The Only Ones

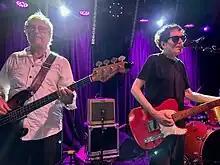
The Only Ones performing at the Trades Club in Hebden Bridge, 2023, left to right: Alan Mair (bass), and Peter Perrett (vocals)

In an interview published in the 10 November 2006 issue of the tabloid newspaper, the "Daily Record", Alan Mair commented that he was set to reform the Only Ones after "Another Girl, Another Planet" was used in a Vodafone ad campaign in 2006, and picked up as the introduction theme to Irish DJ Dave Fanning's radio show. On 21 February 2007, Perry confirmed via his MySpace page that the band would reform for a five-date UK tour in June. Besides these dates, they played a number of festivals, debuting at All Tomorrow's Parties festival in Minehead, England, on 27 April. During the summer, they also played at the two-part Wireless Festival in Hyde Park, London, Harewood House, (near Leeds), and the Connect Music Festival at Inveraray Castle in Scotland on 1 September.